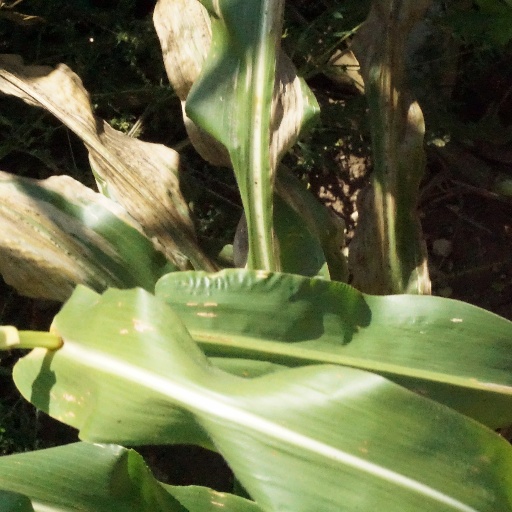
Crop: maize; corn